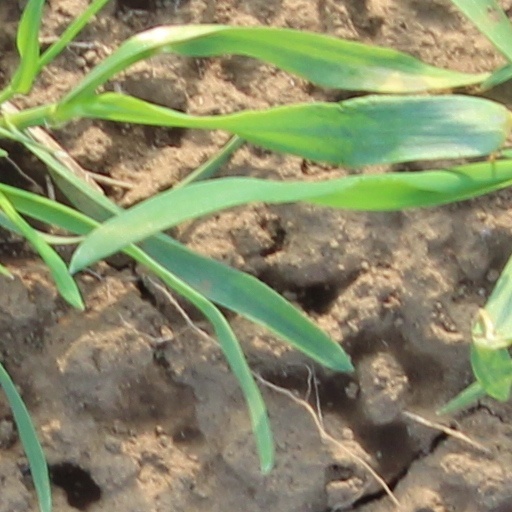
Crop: wheat